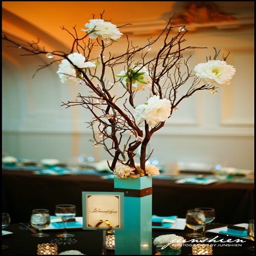
different base but like the crystals and flowers with branches